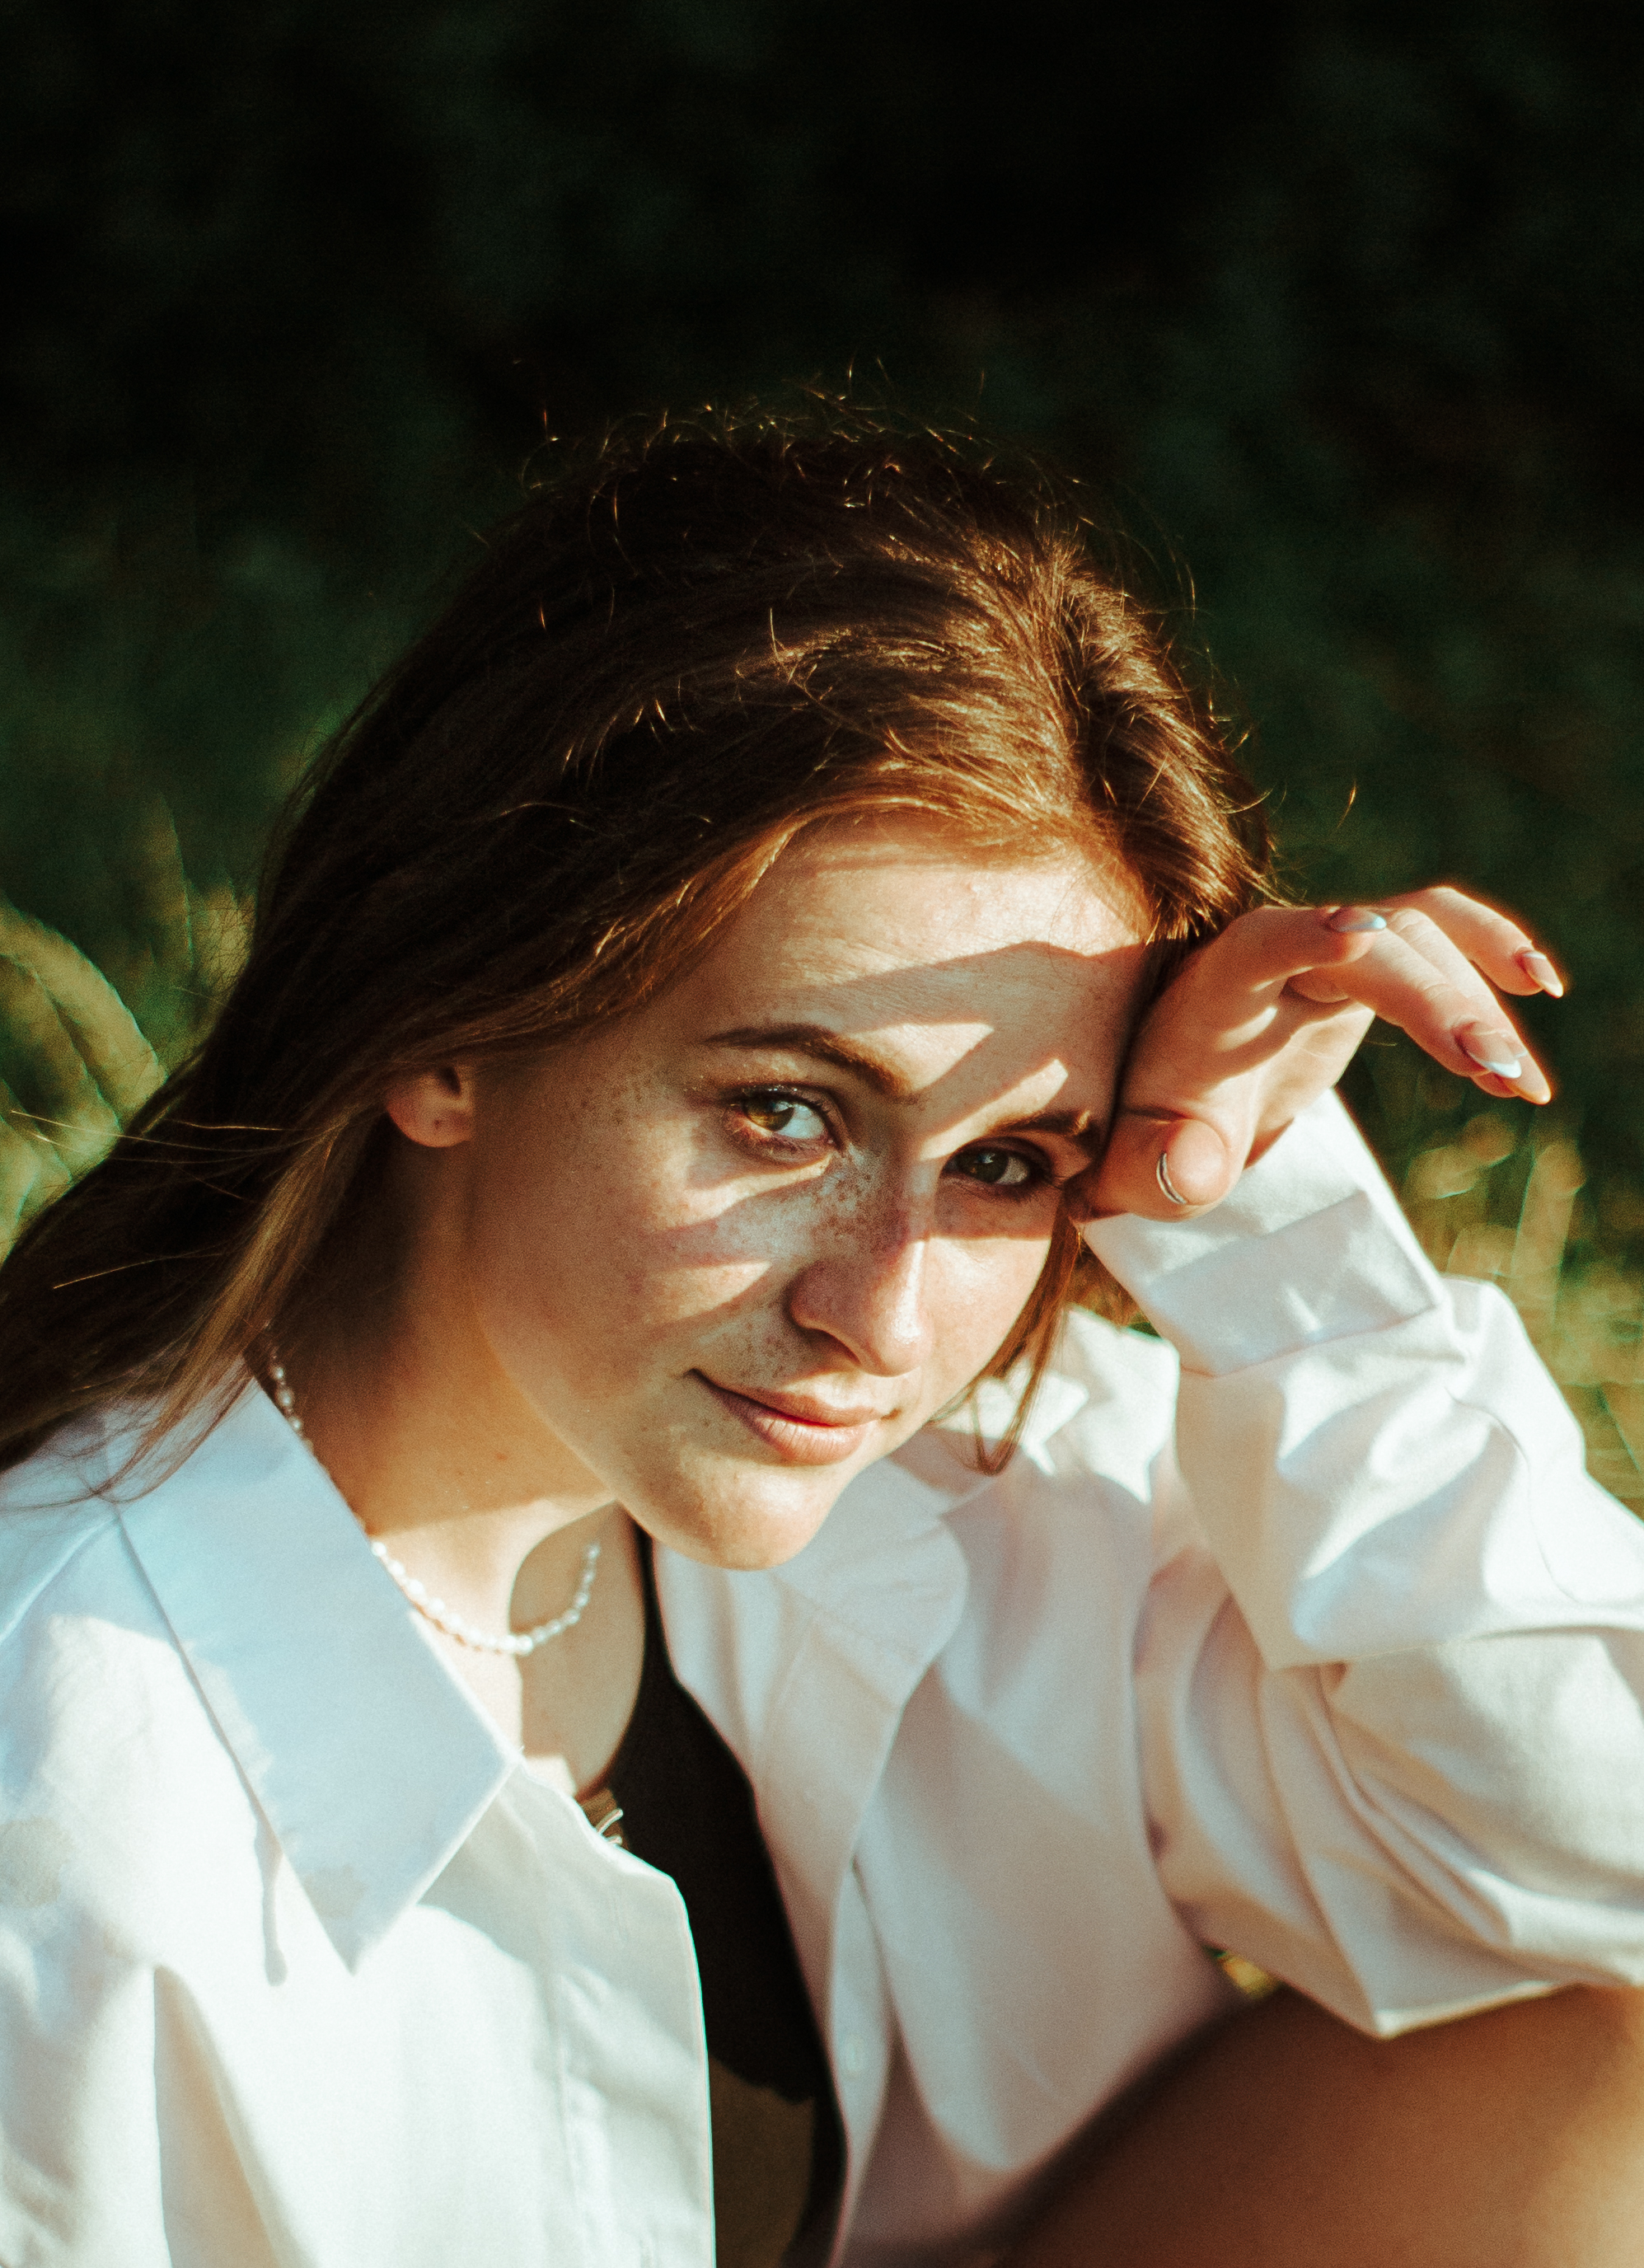
skin, lip, eyebrow, facial expression, flash photography, smile, happy, gesture, eyelash, black hair, cool, long hair, grass, eyewear, formal wear, jewellery, event, brown hair, street fashion, fun, uniform, portrait, portrait photography, darkness, photo shoot, child, sitting, night